History of coins

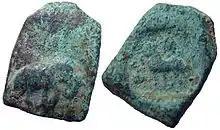
Double-die style struck coin from Ancient India, c 304-232 BCE featuring an elephant on one face and a lion on the other.

Ephesus' great temple of Artemis has provided evidence for the earliest coins yet known from the ancient world. The first structures in the sanctuary, buried deep under the later temples, date back to the eighth century BCE, and from that time on precious objects were used in the cult or dedicated to the goddess by her worshippers.